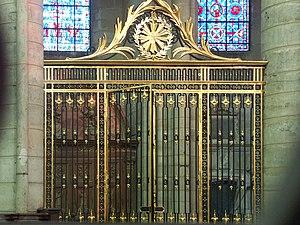
La basilique-cathédrale Saint-Gervais-et-Saint-Protais est une cathédrale catholique romaine de style gothique classique située à Soissons dans le département français de l'Aisne en région Hauts-de-France, à 99 km au nord-est de Paris.